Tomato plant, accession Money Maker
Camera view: bottom (45 deg); turntable rotation: 210 degrees
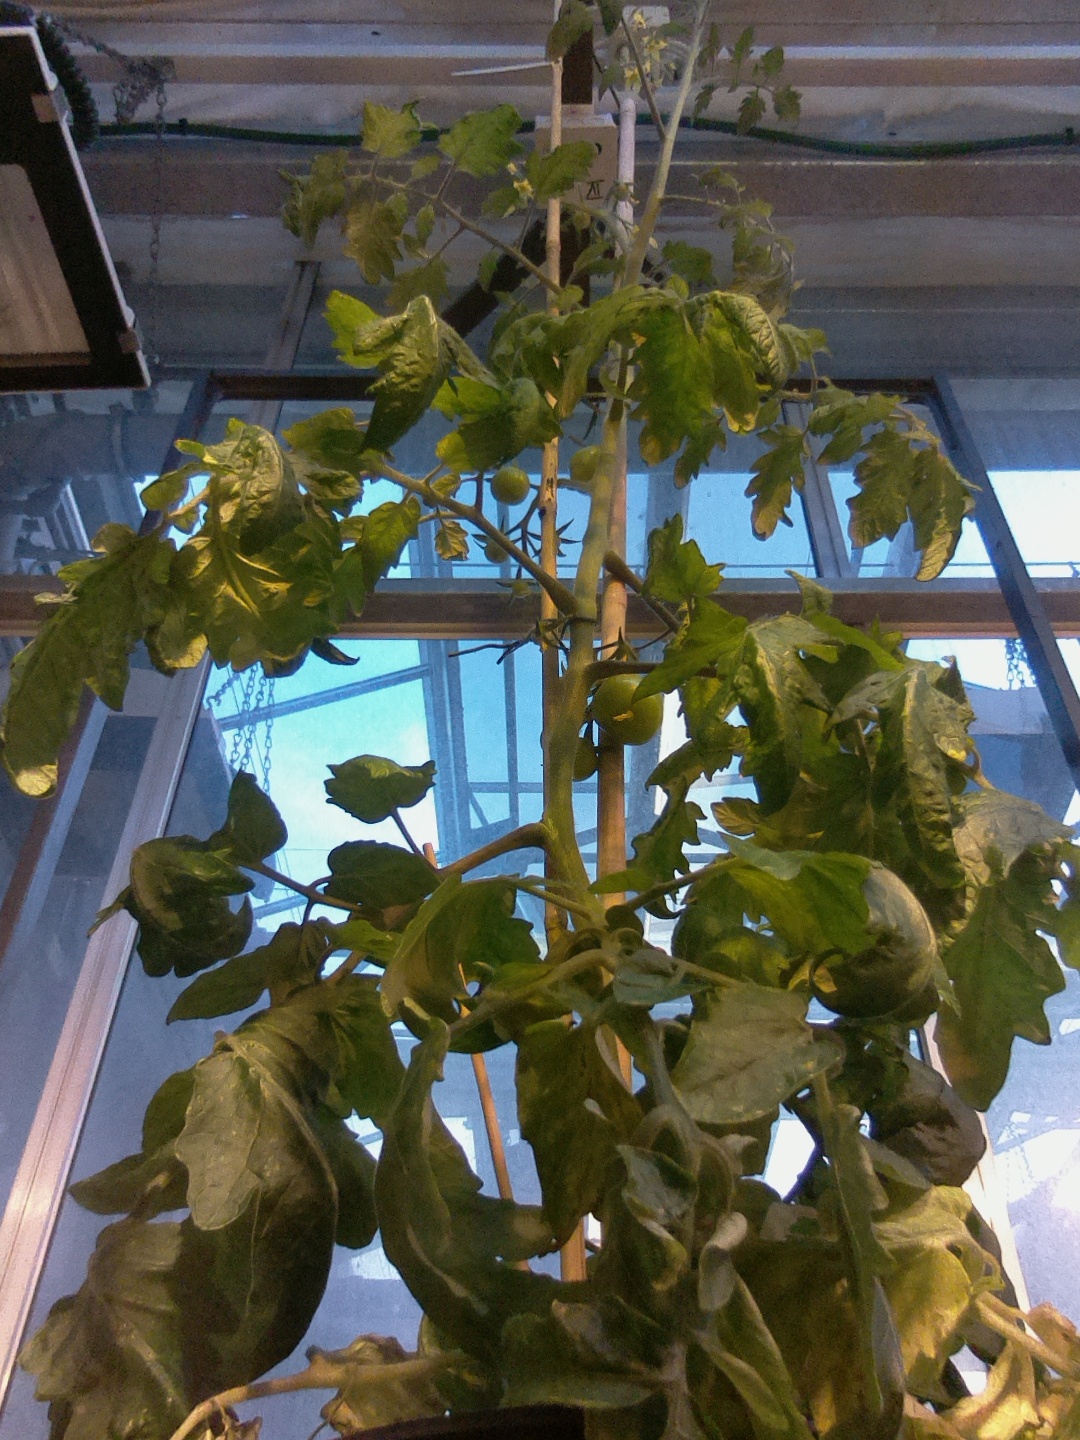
BBCH growth stage 73: 30%-40% of final fruit size